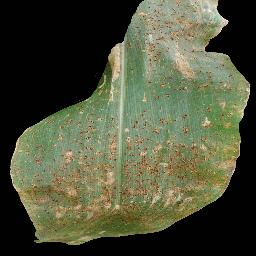
Label: Corn_(Maize)___Common_Rust